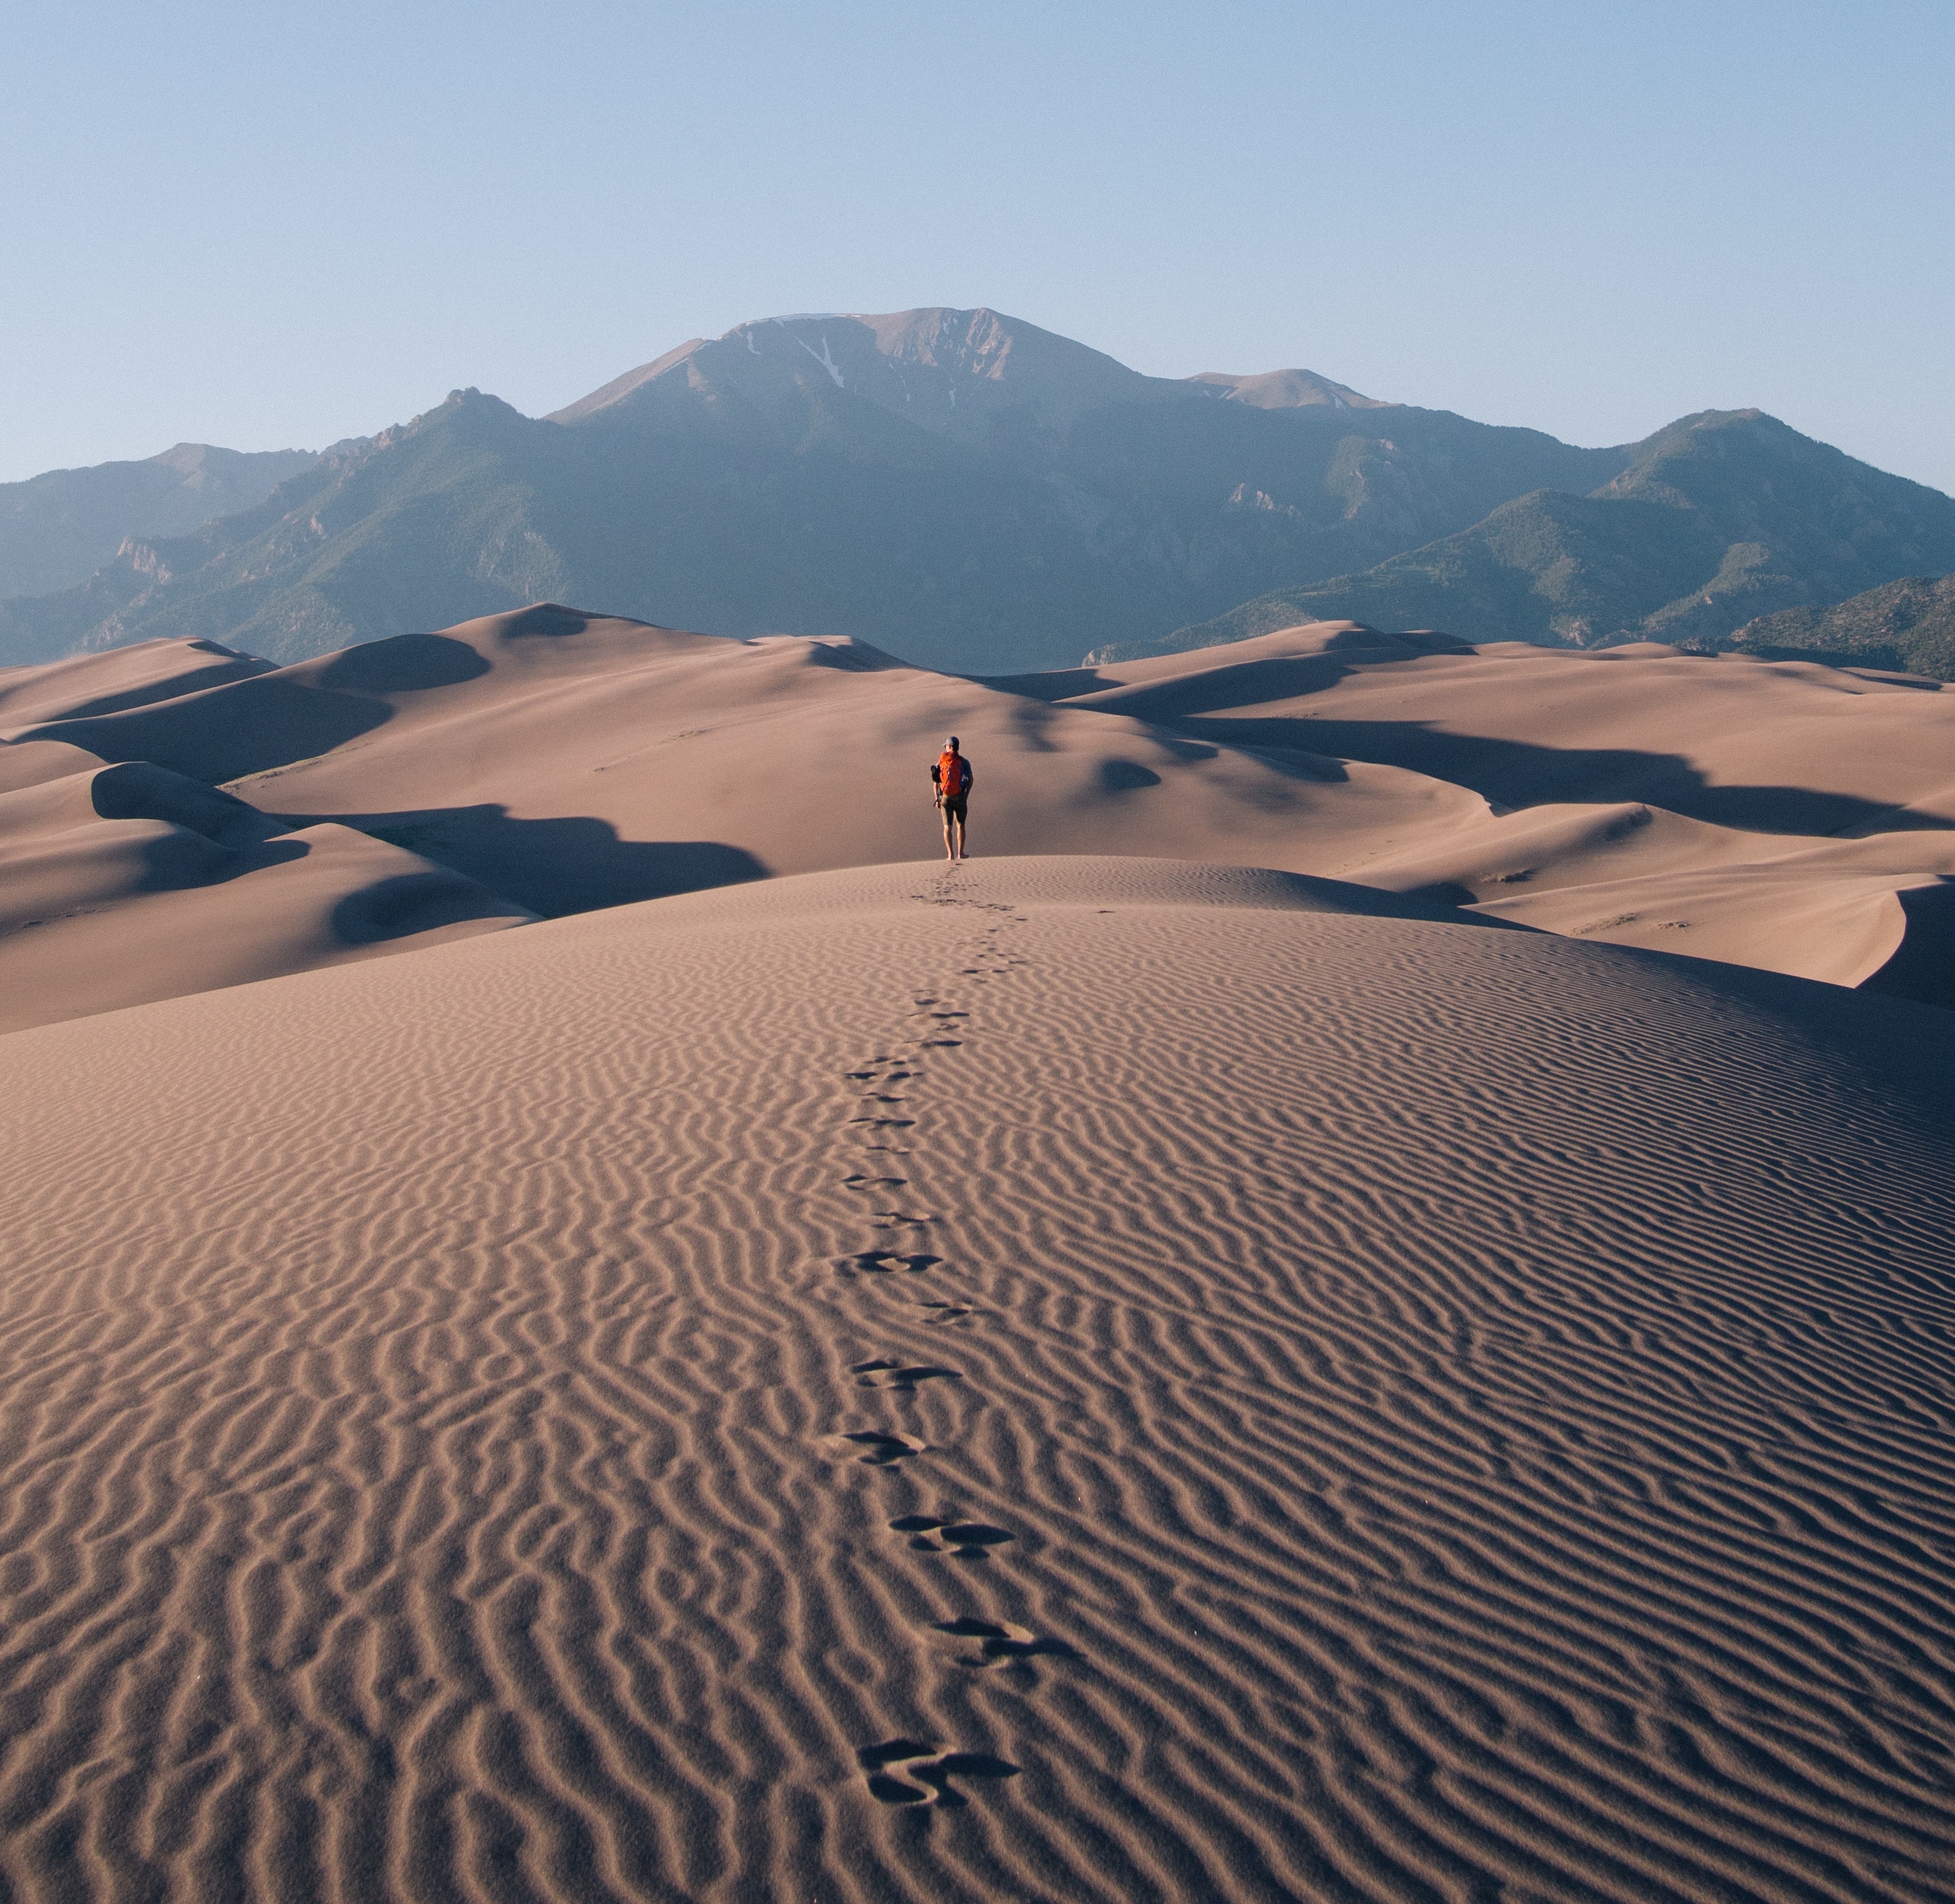
landscape, sand, desert, dune, material, plateau, habitat, ecosystem, sahara, wadi, landform, erg, natural environment, geographical feature, aeolian landform